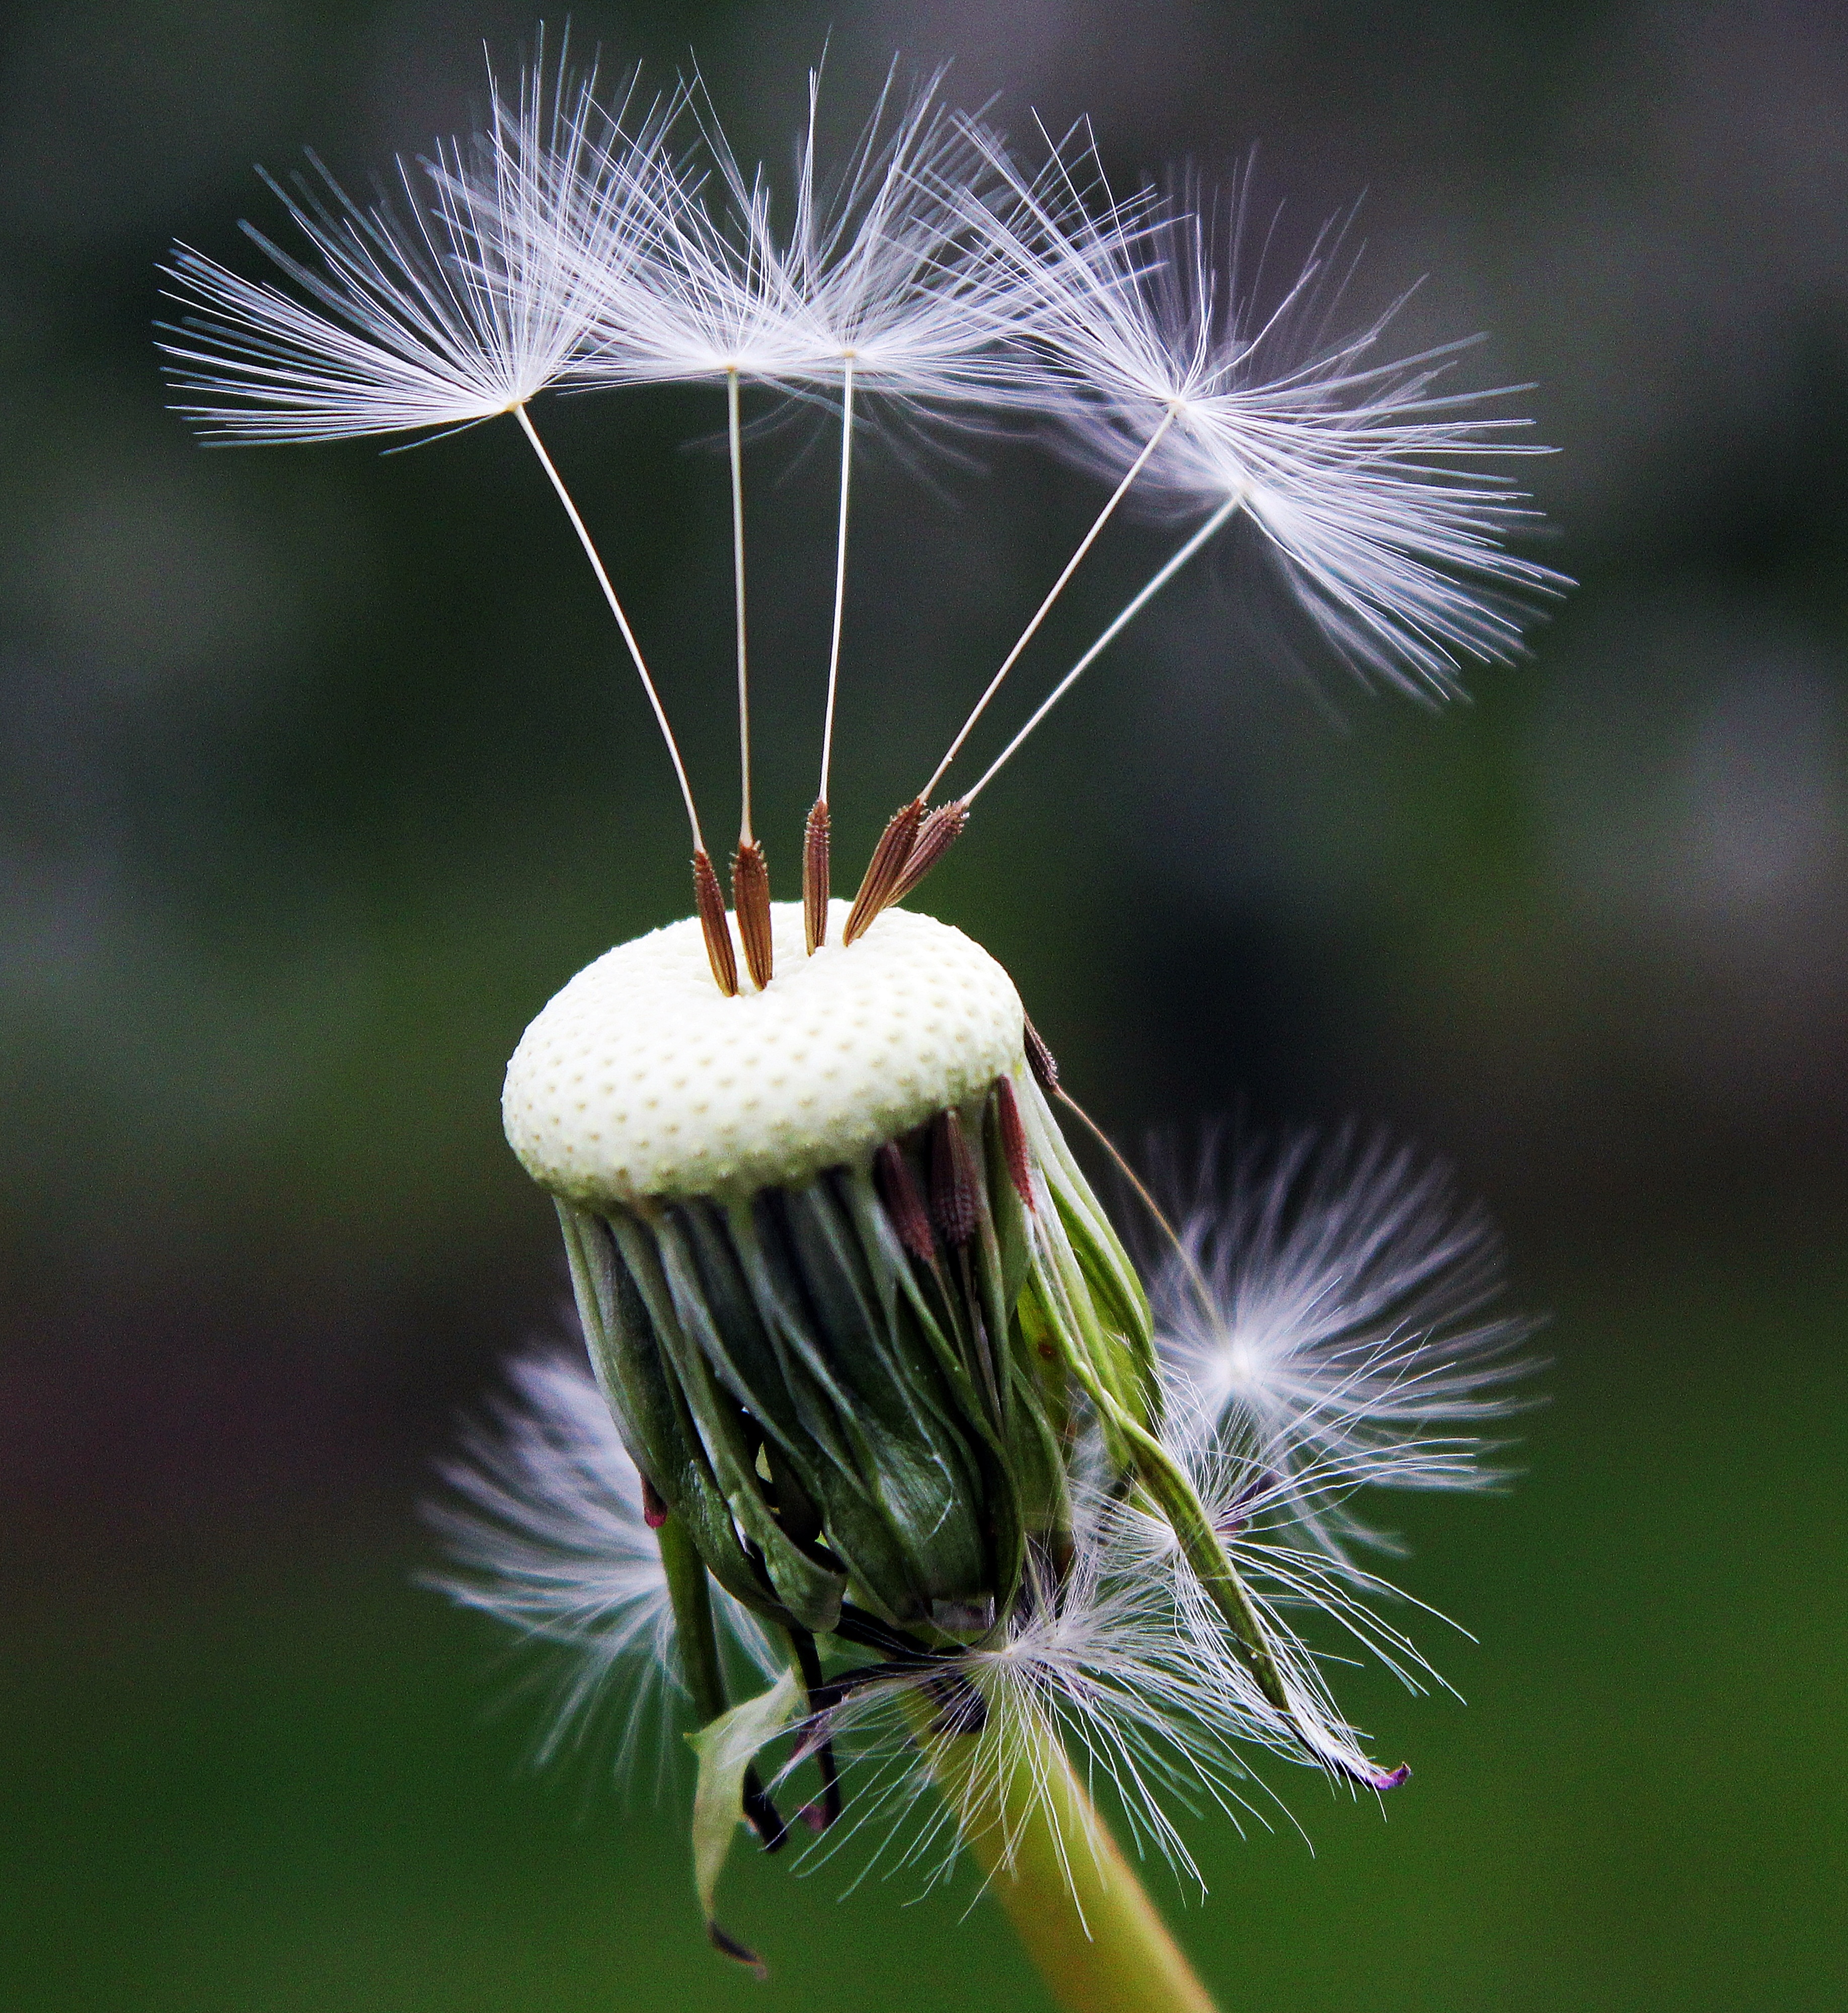
nature, grass, branch, plant, photography, meadow, dandelion, leaf, flower, petal, summer, spring, green, botany, close, flora, wild flower, wildflower, close up, seeds, roadside, thistle, macro photography, flowering plant, daisy family, dandelion seeds, grass family, plant stem, land plant, thorns spines and prickles